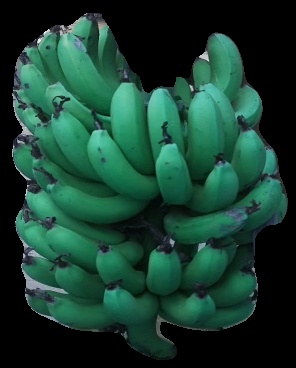
Variety: pachbale
Grade: grade3